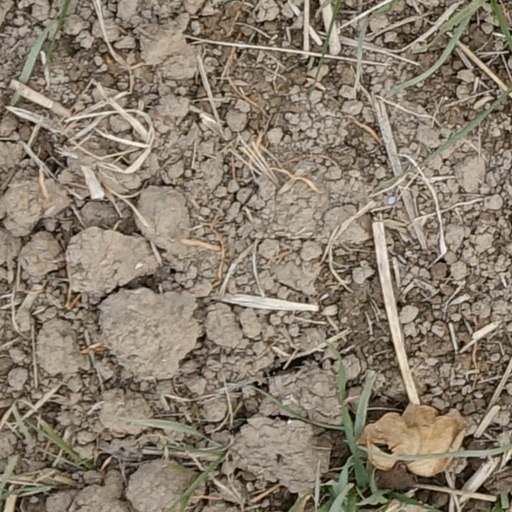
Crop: wheat